Bharatpur State

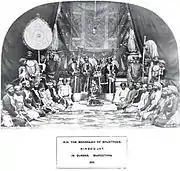
Royal court of Bharatpur Kingdom during 1860s

The Bharatpur rulers were Jats of Sinsinwar clan, as per a mythological origion they descent from Balchand, a Jadon Rajput, through his sons Vijje and Sijje, born to a Jat concubine. They adopted the Sinsinwar gotra after being rejected as Rajputs. Ram Pande states that this legend was created "to show superiority of Sinsinwar Jats over other Jats."